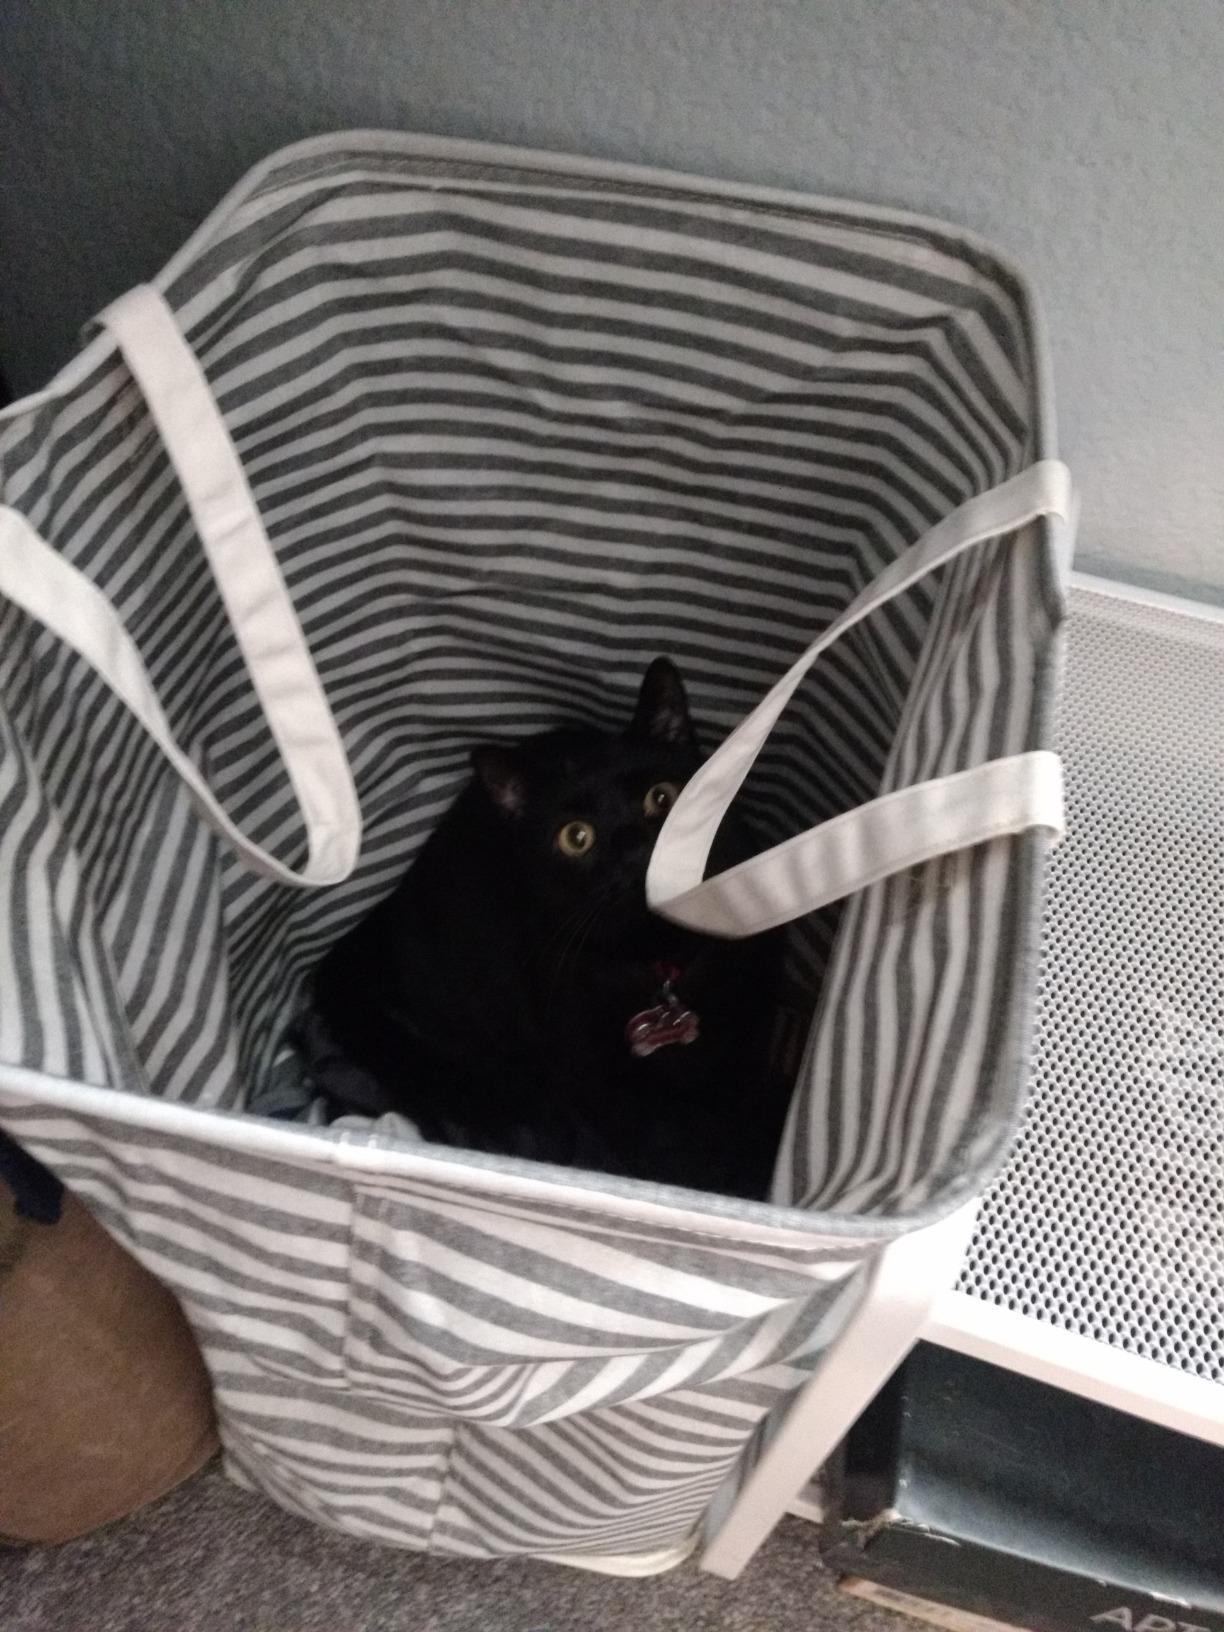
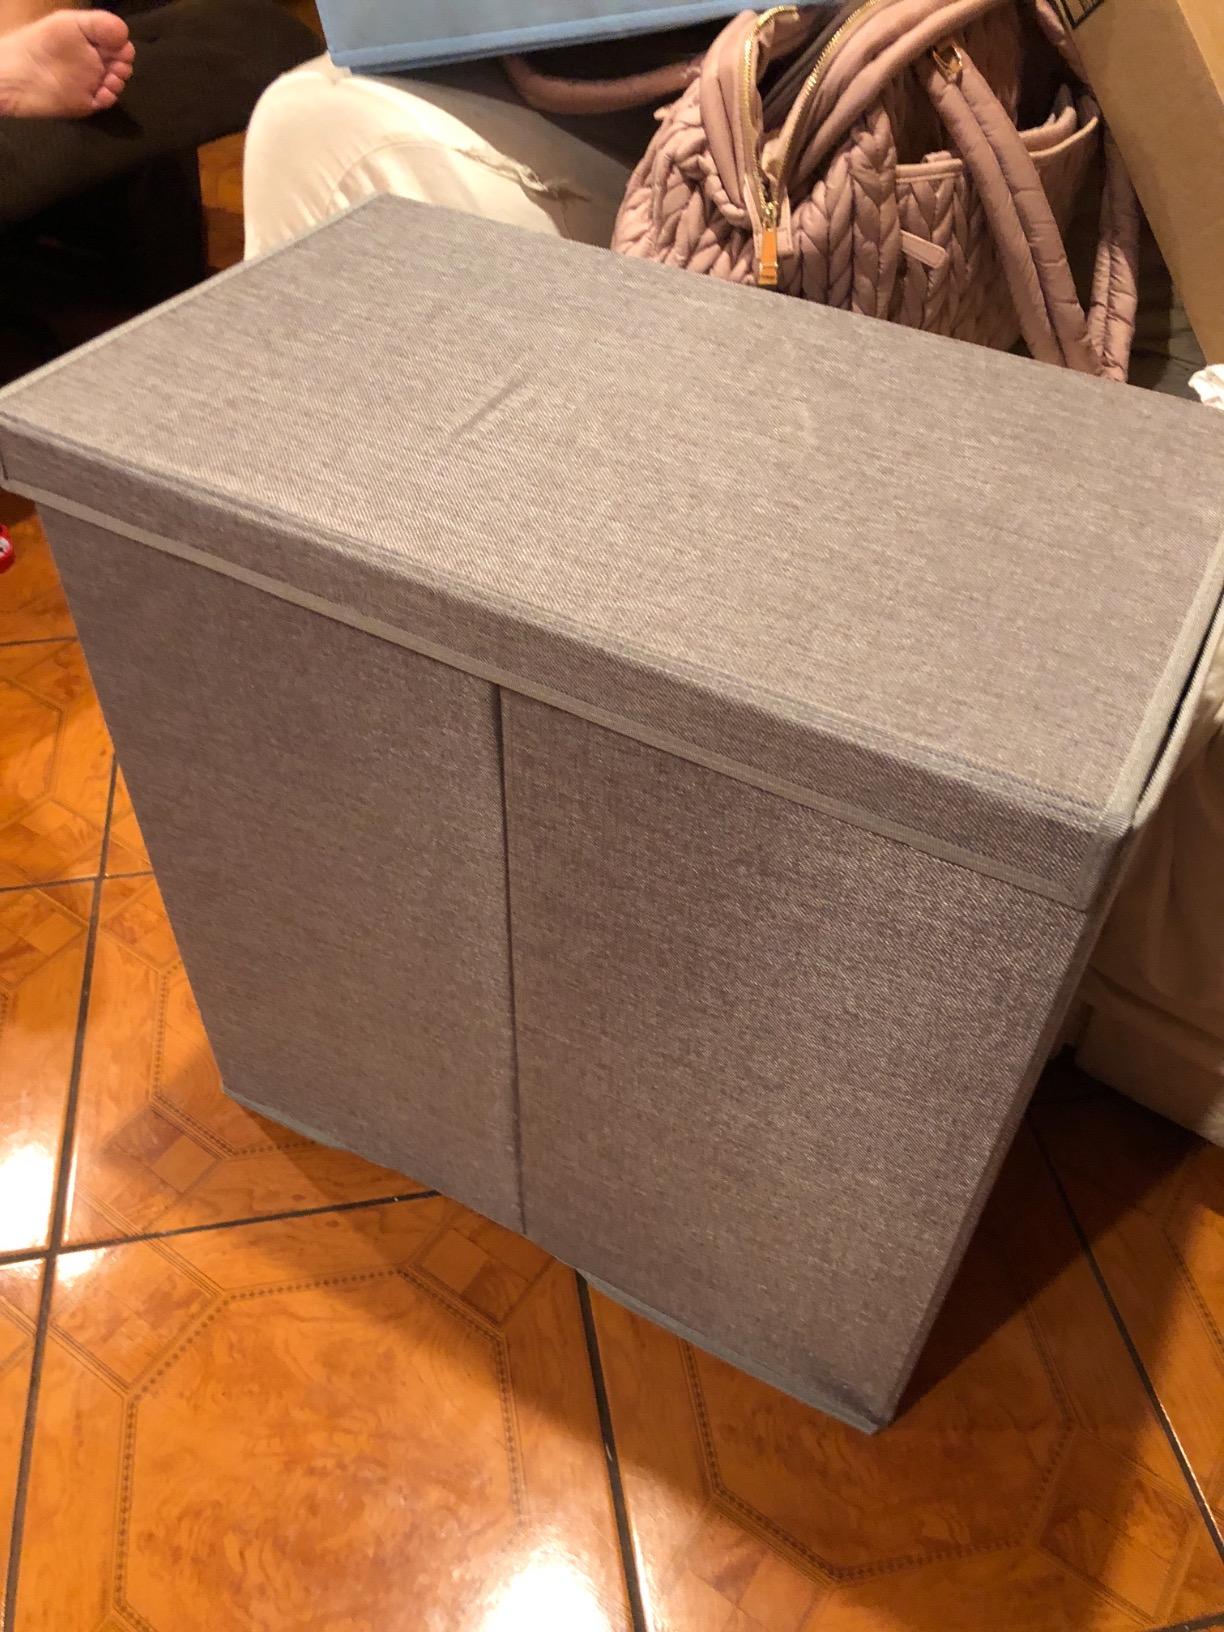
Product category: items_hamper
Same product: no